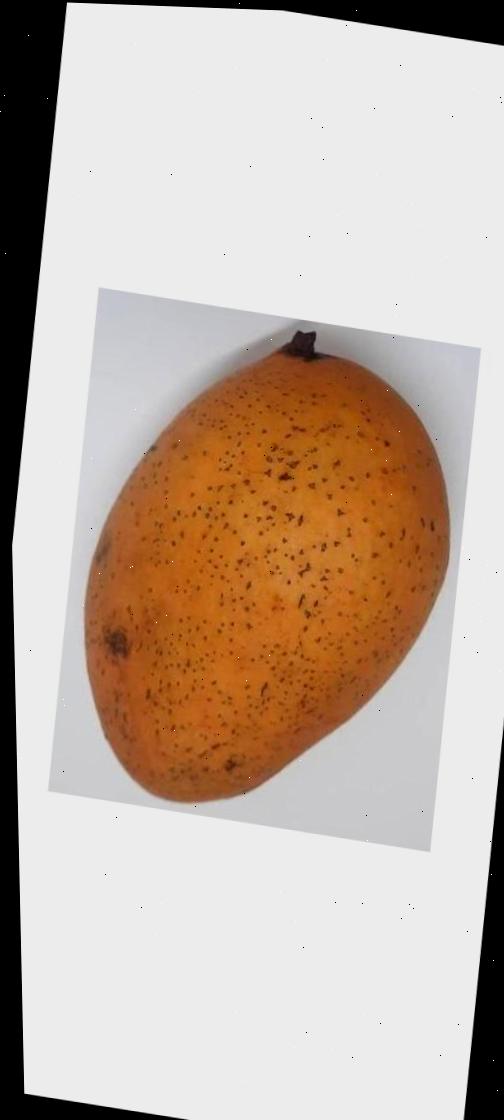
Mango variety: Ashshina Classic